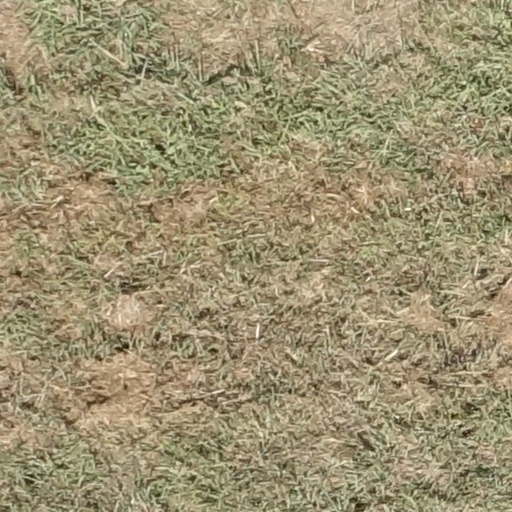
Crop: sorghum